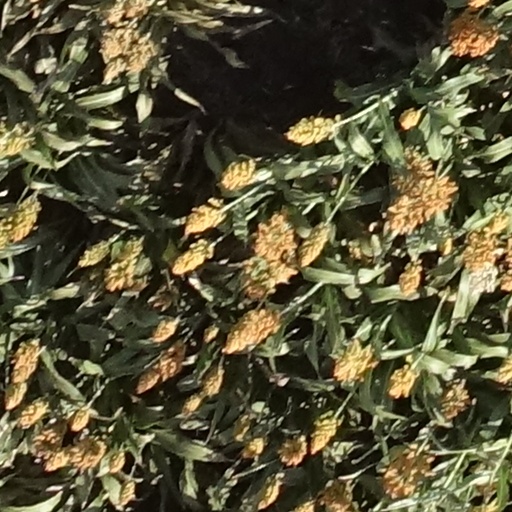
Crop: sorghum